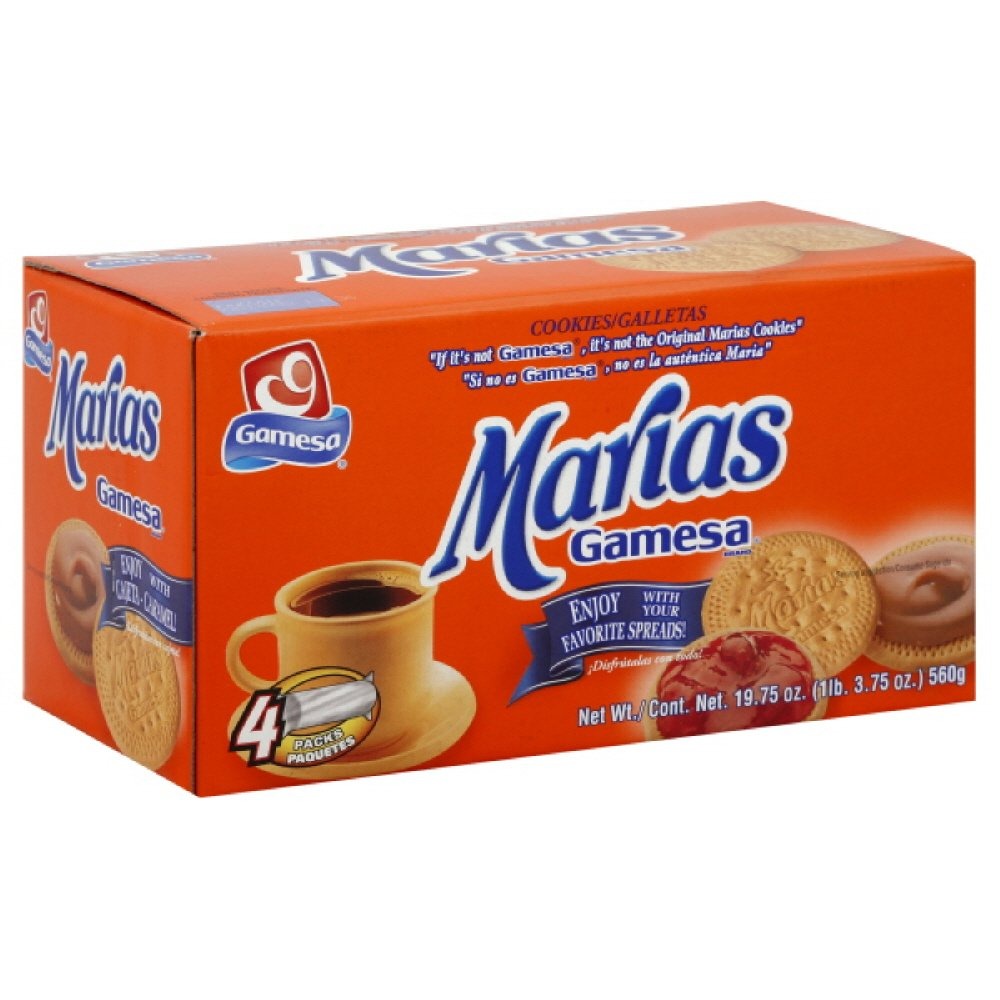
Item Name: Gamesa Cookies Marias, 19.7-Ounce (Pack of 6)
Value: 118.0
Unit: Ounce

Price: 6.695